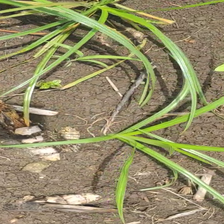
Weed species: Lavhala_(Cyperus_Rotundus)